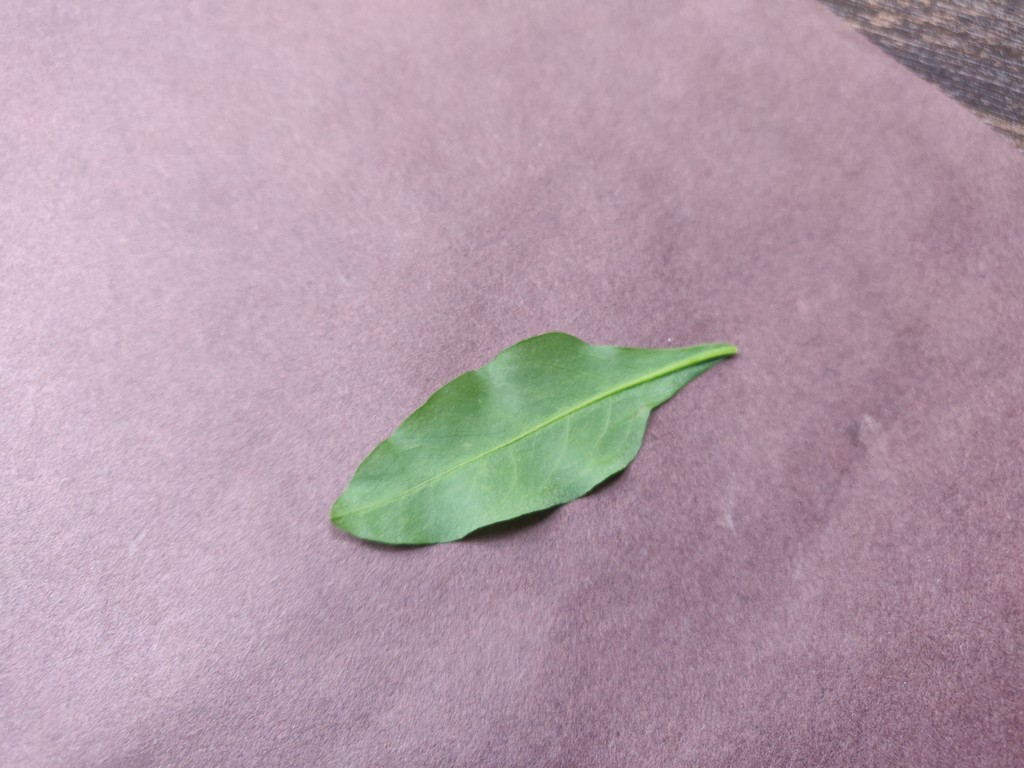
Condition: Healthy
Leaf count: single
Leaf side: back